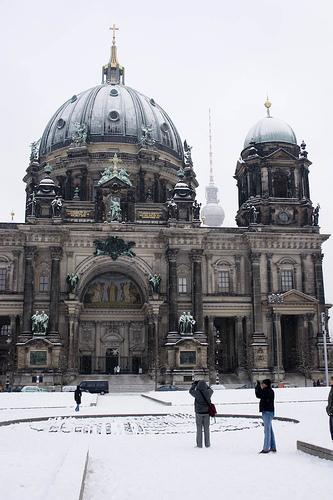
Weather: snow or frosty